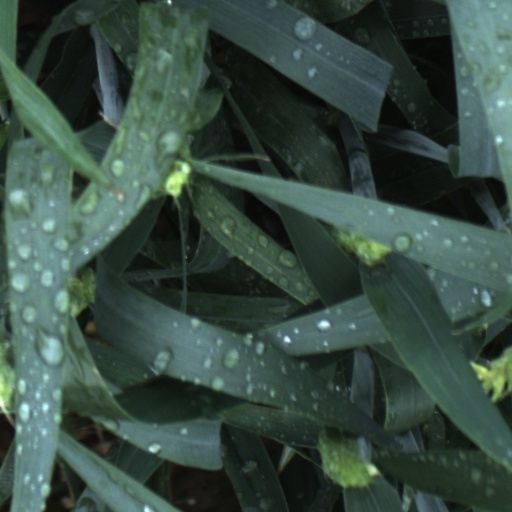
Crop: wheat